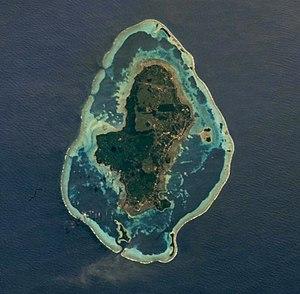
Photo satellite retouchée de l'île de Wallis (Pacifique Sud). Contraste augmenté, photo rognée + pivotée pour être orientée vers le nord
Cet article recense les îles françaises.
Le protectorat de Wallis-et-Futuna est un protectorat français du 5 mars 1888 au 29 juillet 1961 sur les îles de Wallis, Futuna et Alofi, dans l'océan Pacifique. Il est dirigé par un résident envoyé par la France, qui réside à Wallis. De 1906 aux années 1950, les résidents sont des médecins militaires. Néanmoins, l'administration française doit composer avec le pouvoir coutumier ainsi qu'avec la puissante église catholique dirigée par l'évêque. Le protectorat prend fin en 1961, lorsque Wallis-et-Futuna devient un territoire d'outre-mer.